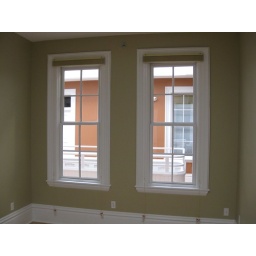
Some of the units in 101 South Division aren't along an exterior wall. Their only windows face the hallway